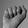
ASL letter: A